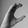
ASL letter: C